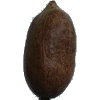
Label: Nut Pecan 1